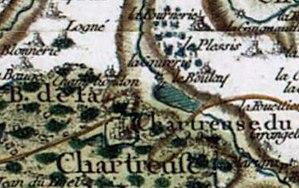
La Corroirie sur la carte de Cassini
La Corroirie est un fief féodal fortifié, dépendant de la chartreuse du Liget toute proche, sur la commune de Chemillé-sur-Indrois, dans le département français d'Indre-et-Loire en région Centre-Val de Loire.